Magane En Marumagane

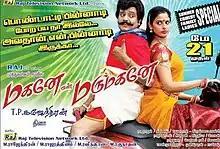
Poster

Magane En Marumagane is a 2010 Indian Tamil-language comedy drama film written and directed by T. P. Gajendran. The film stars Vivek, Mithun, and Yamini Sharma, while Thenmozhi, Nassar, Saranya, Livingston, and Thambi Ramaiah play supporting roles. The music was composed by Dhina with cinematography by Raja Rajan and editing by Ganesh. The film was launched on 14 July 2008 and released on 21 May 2010.